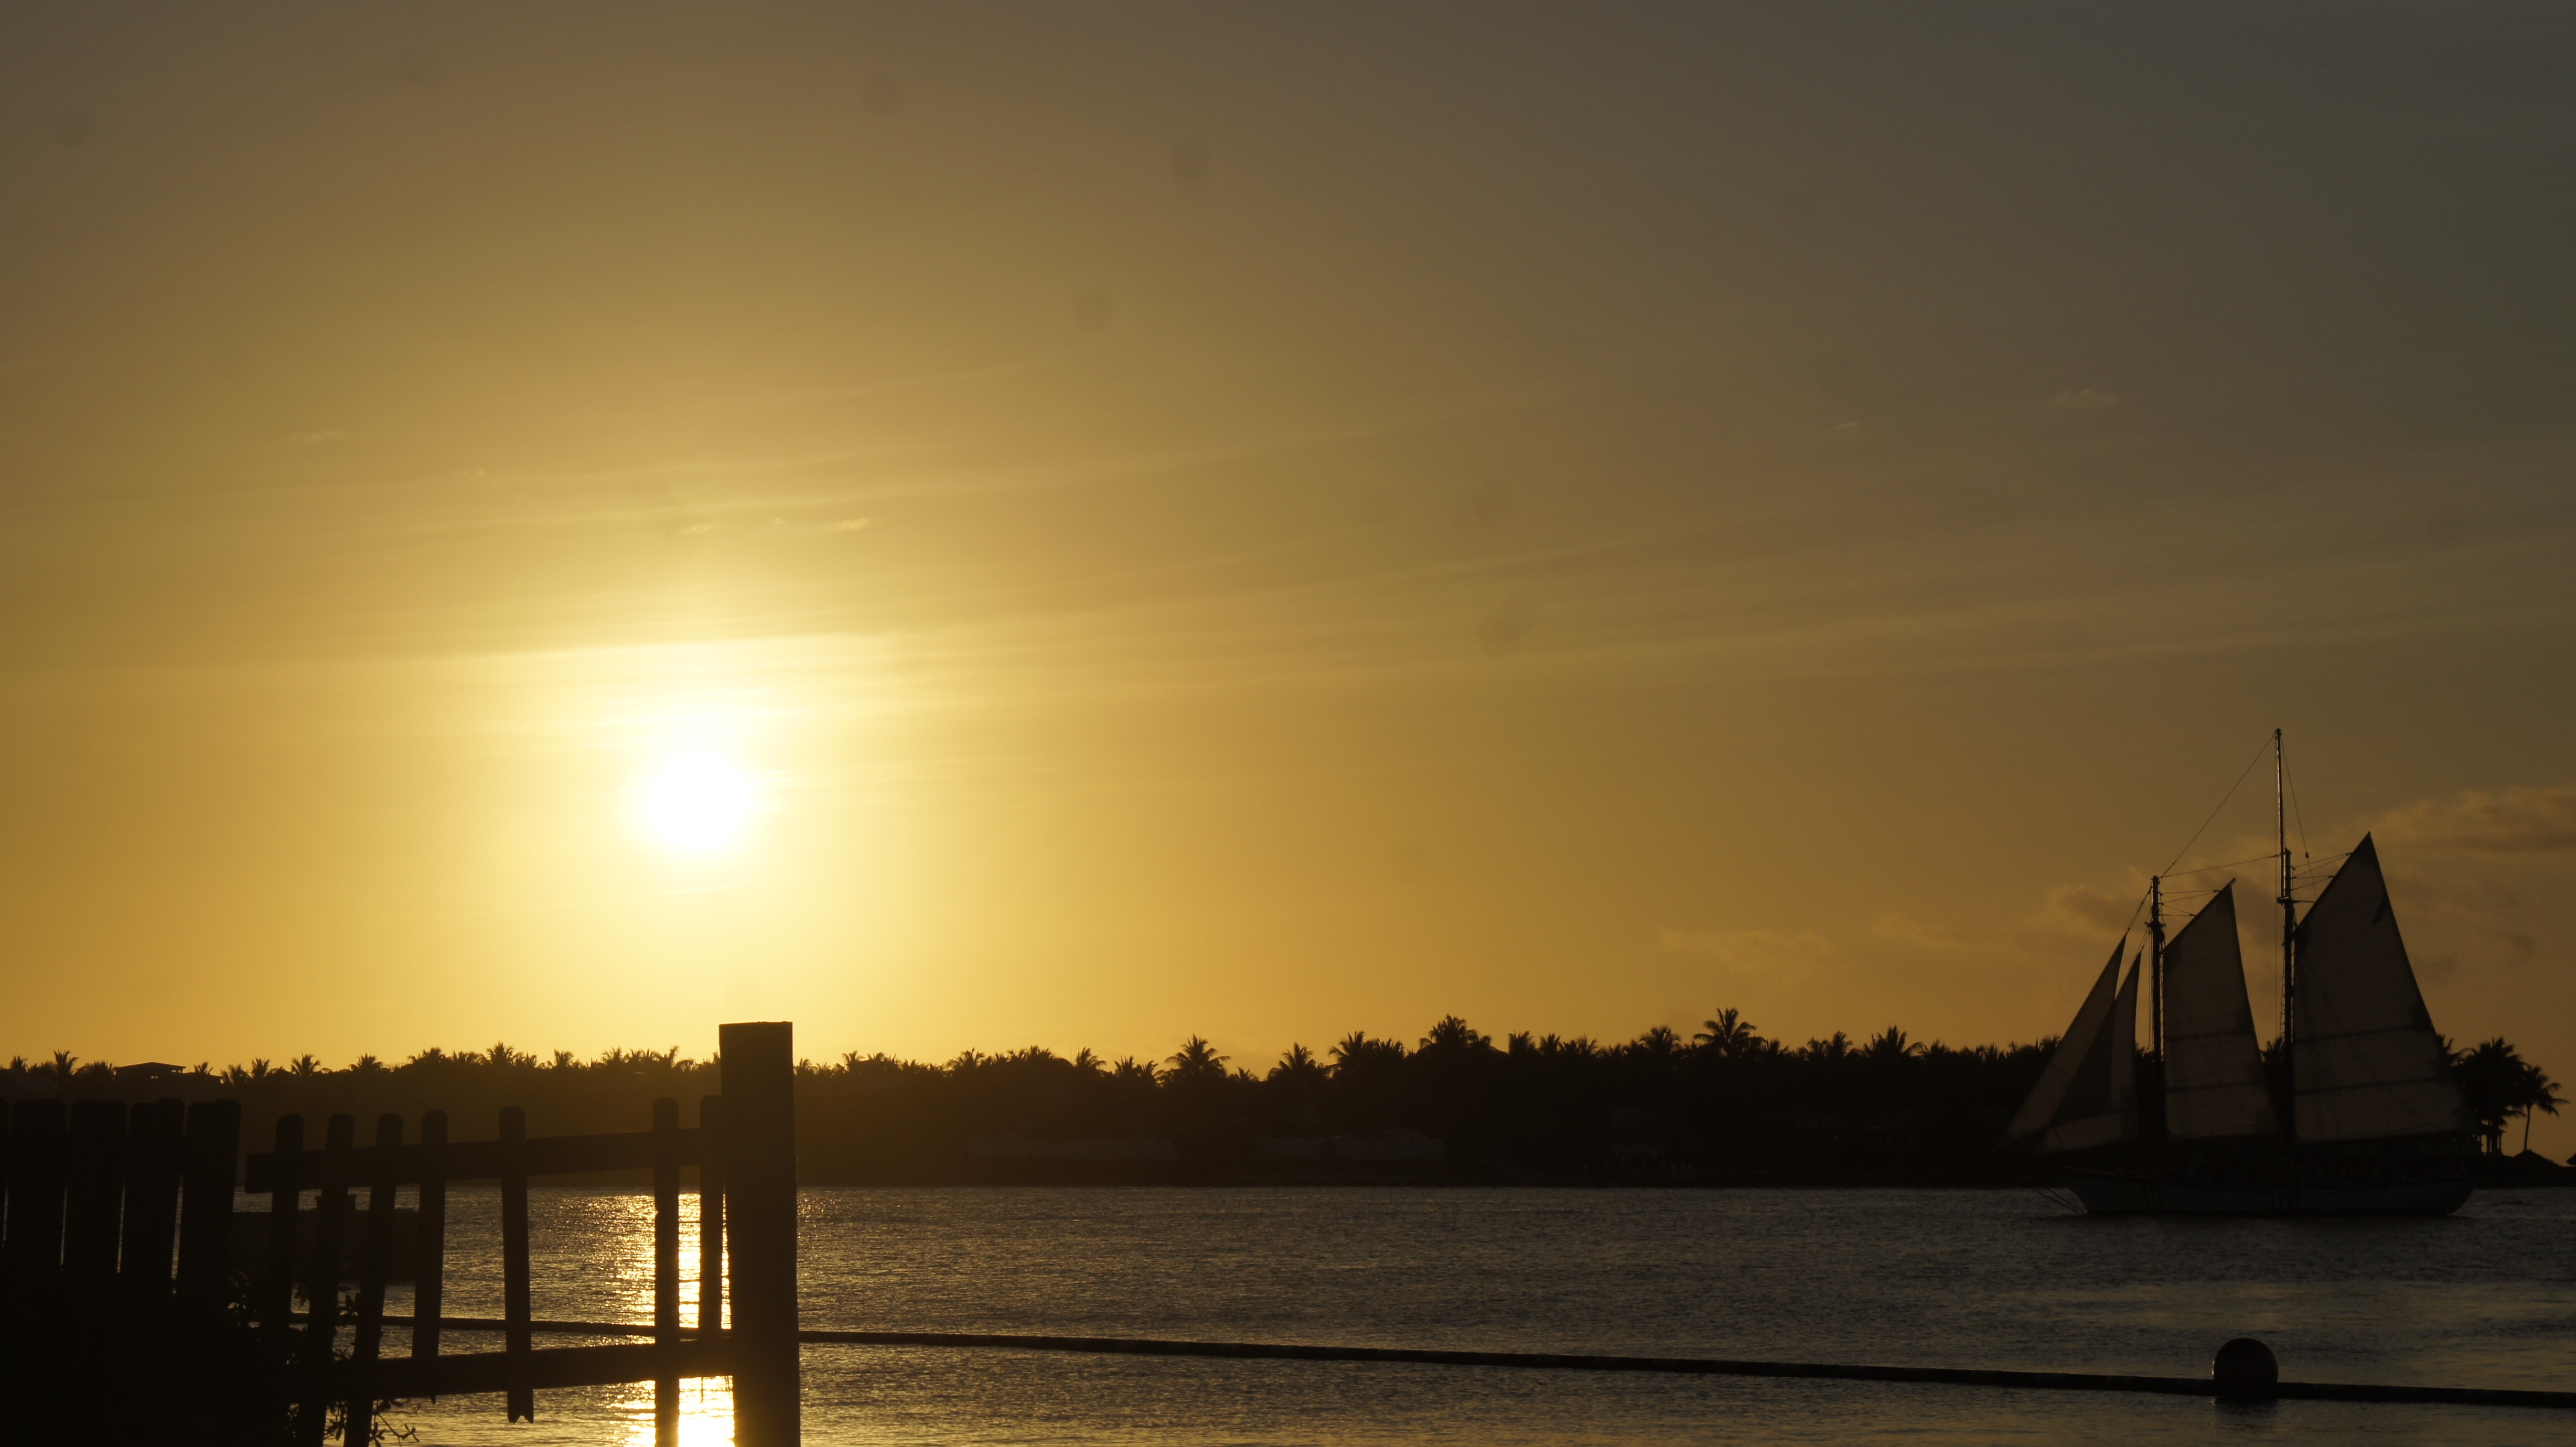
sea, water, horizon, cloud, sky, sun, sunrise, sunset, boat, sunlight, morning, dawn, atmosphere, river, dusk, boot, evening, reflection, calm, caribbean, florida, afterglow, keywest